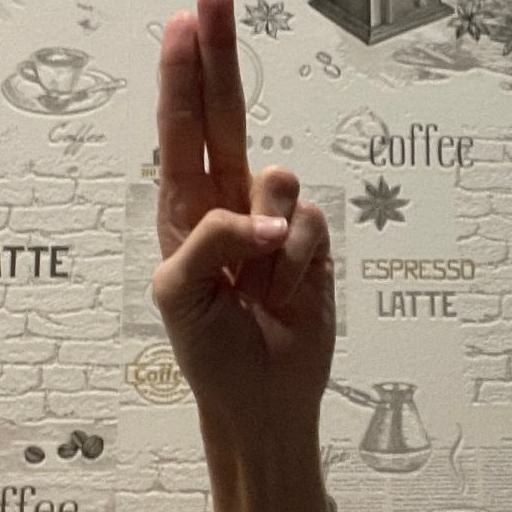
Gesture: two_up